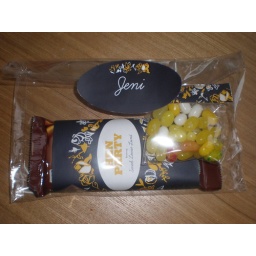
Chocolate bar with custom wrapper, jelly bean bag in personalised favour pocket